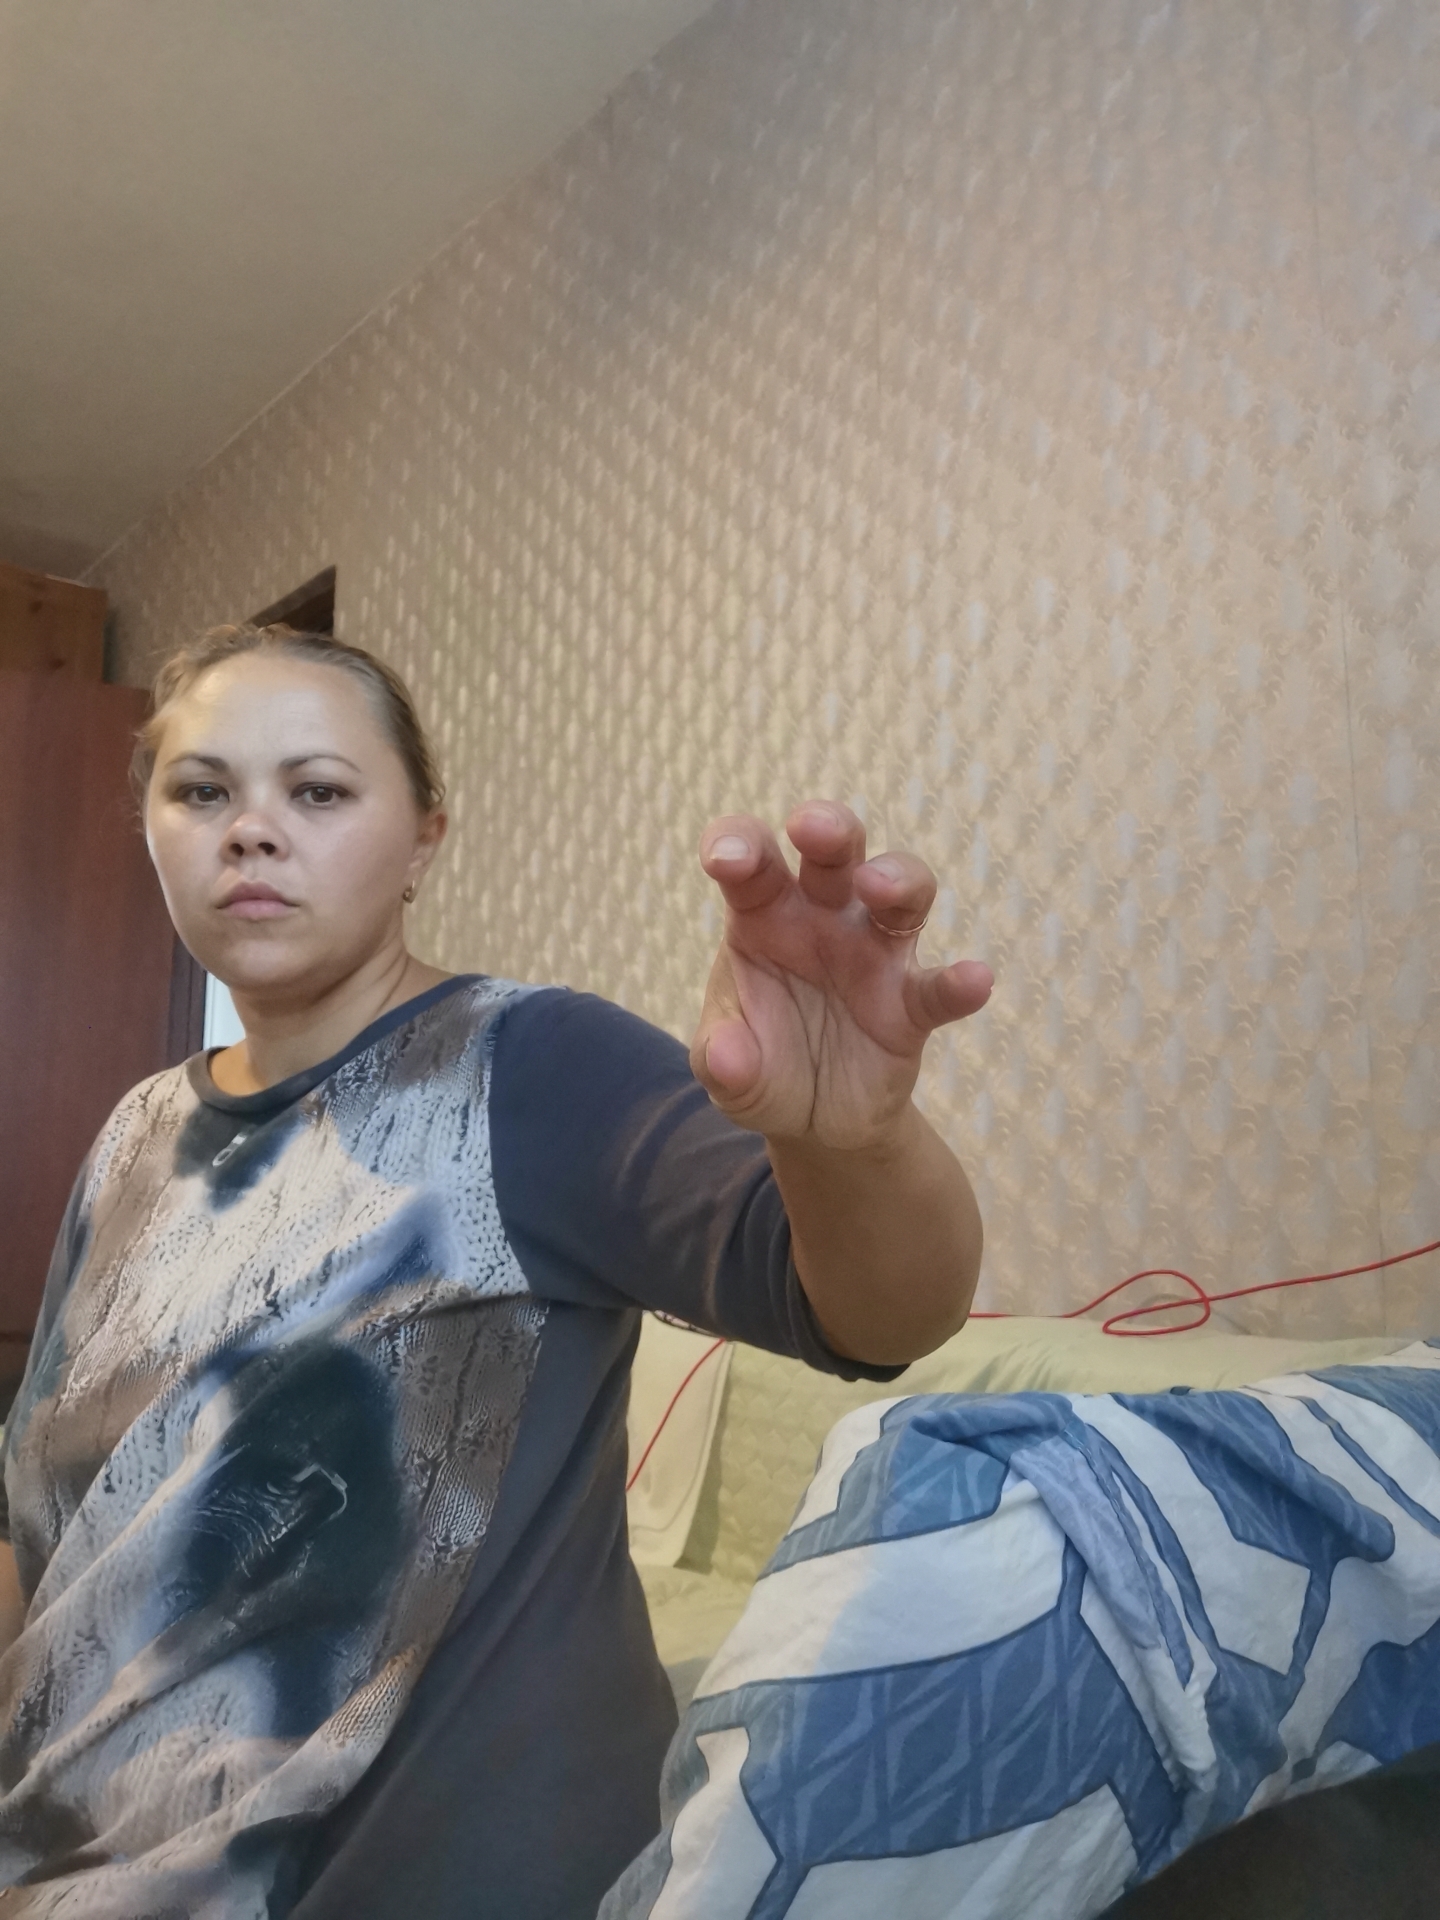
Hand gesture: grabbing